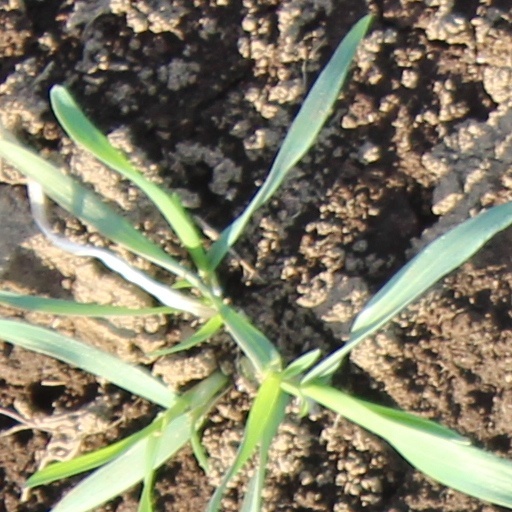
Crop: wheat